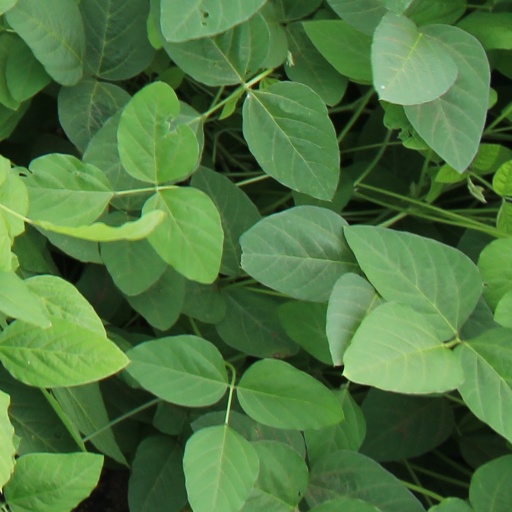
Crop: soybean